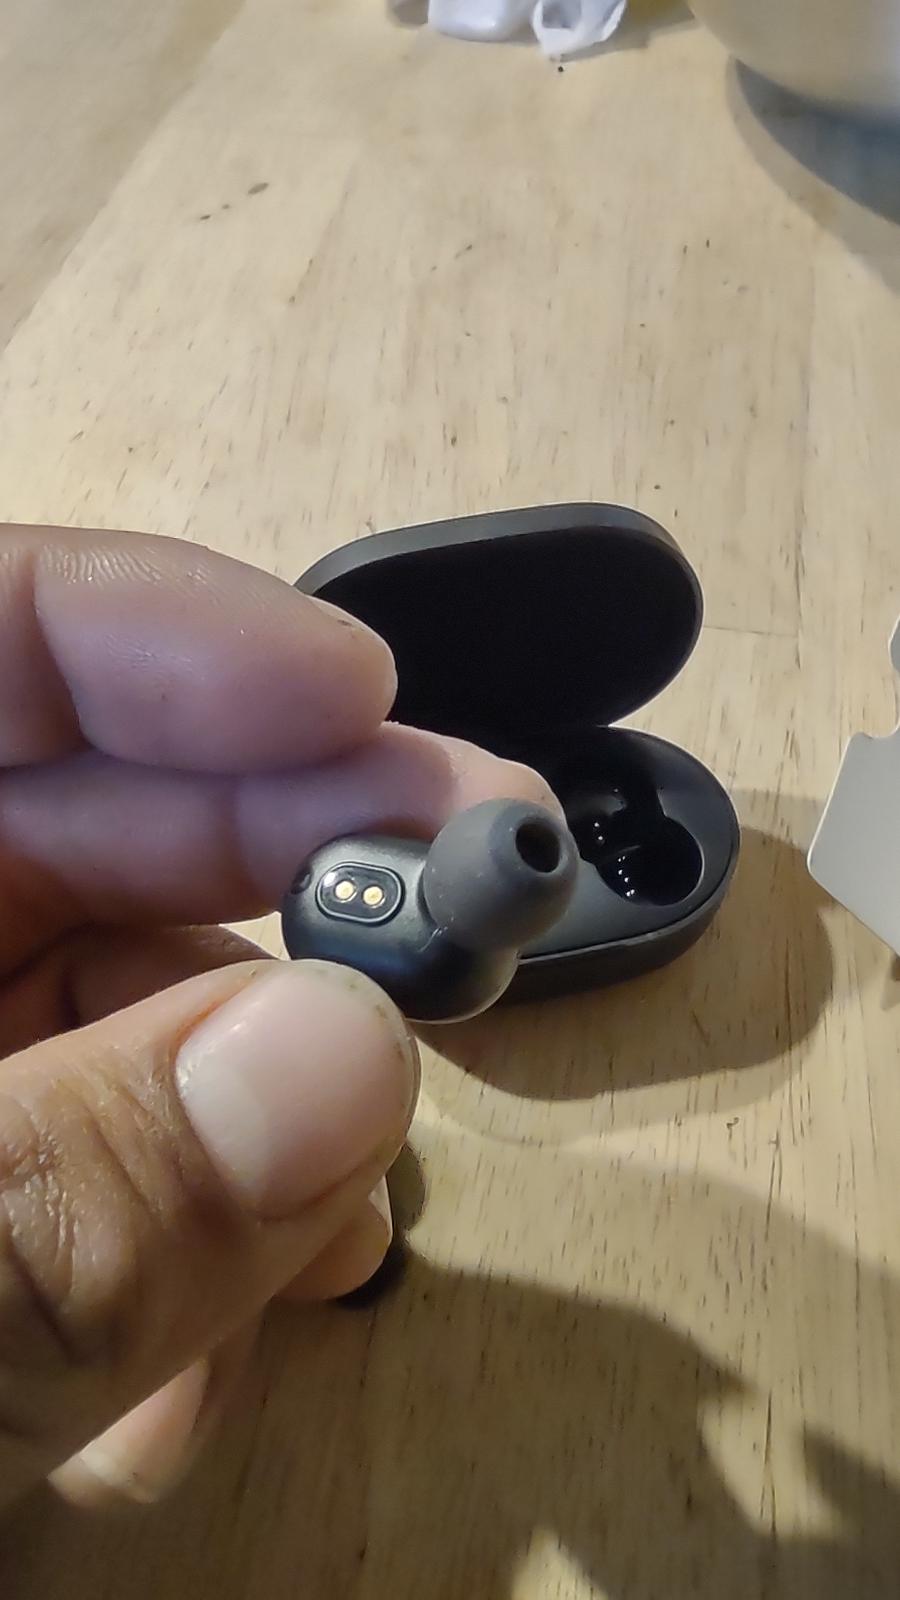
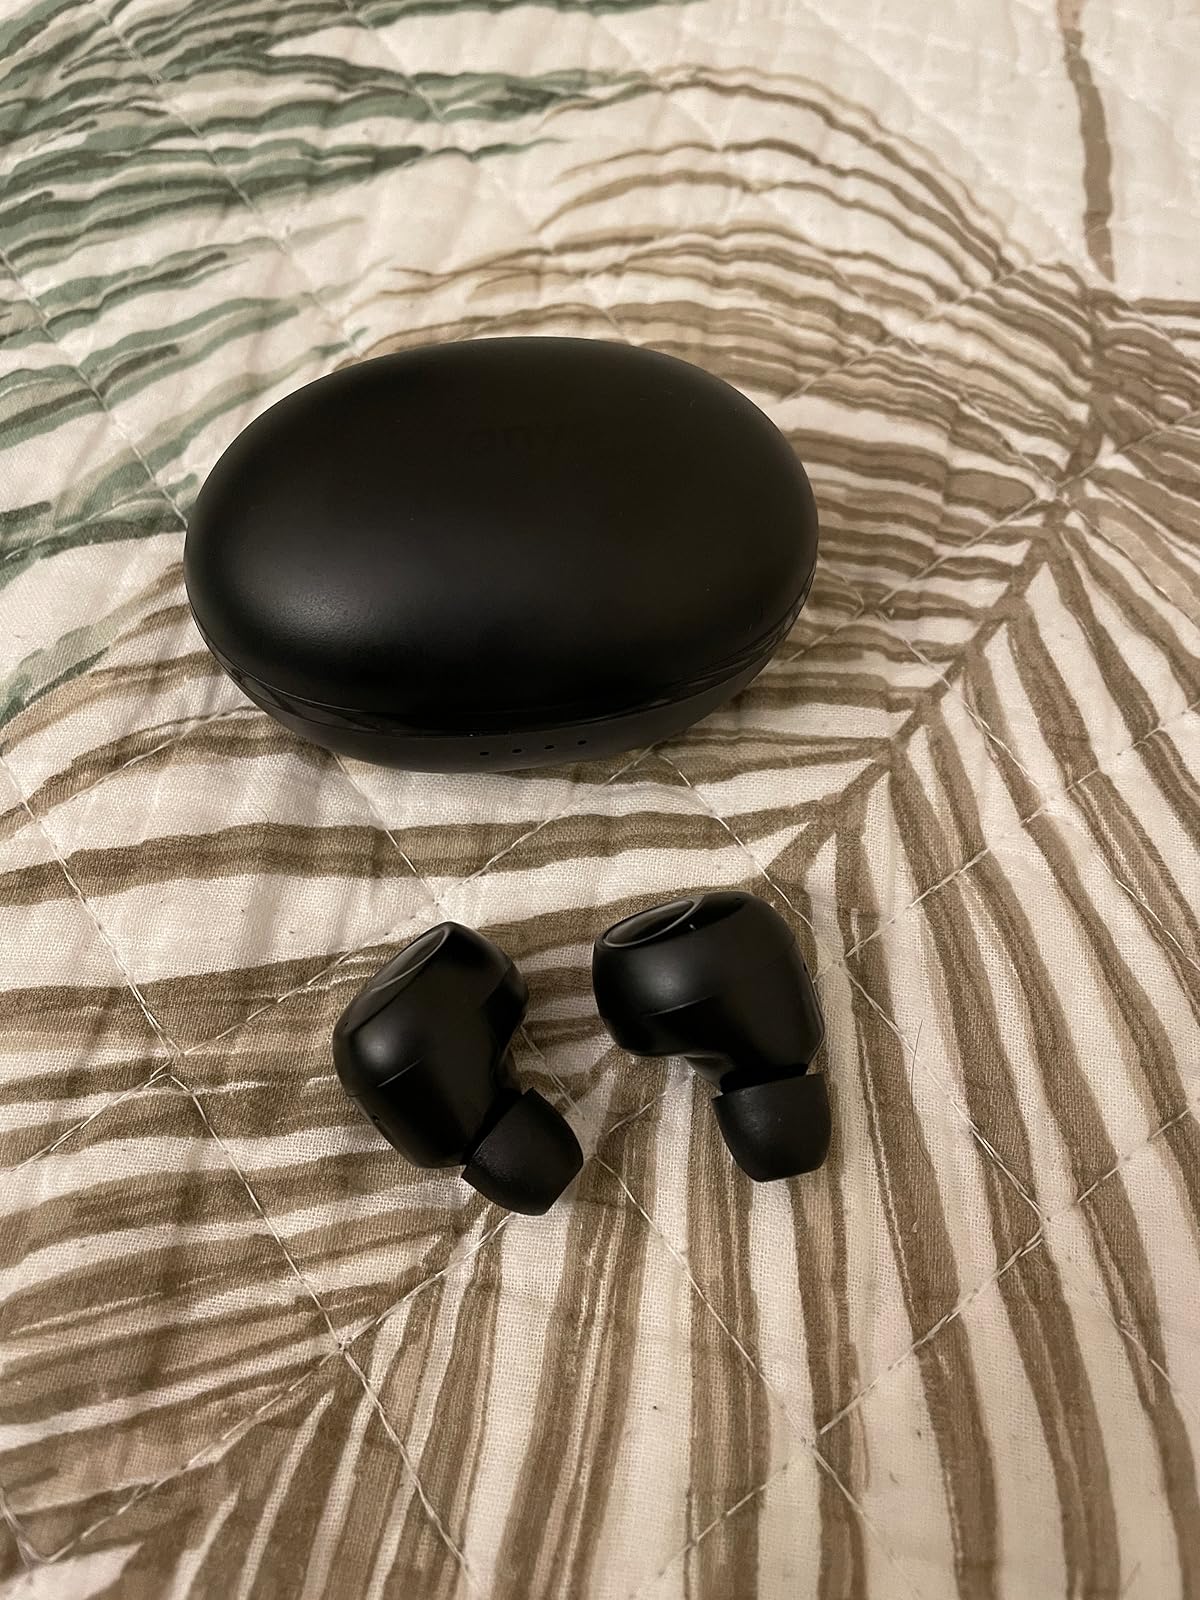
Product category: earbuds
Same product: no